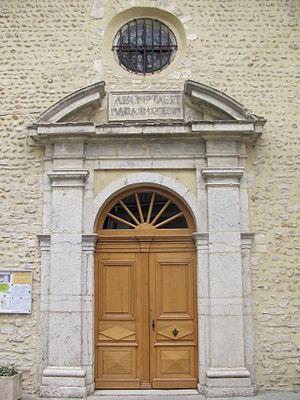
L'église de la Boisse, dans l'Ain, en France. Elle est également appelée église de l'Assomption.
La Boisse est une commune française située dans le département de l'Ain en région Auvergne-Rhône-Alpes. En outre, elle fait partie de l'unité urbaine de Lyon.